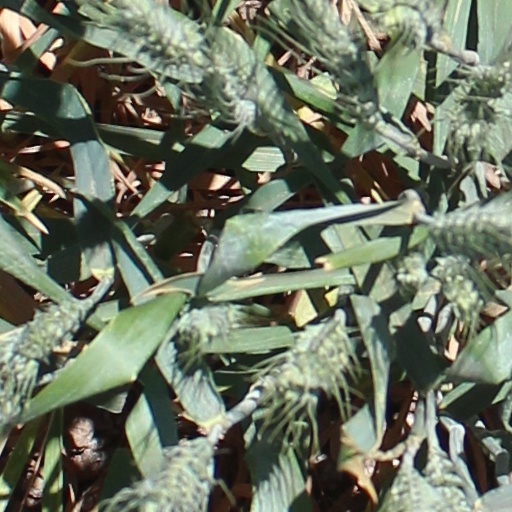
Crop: wheat